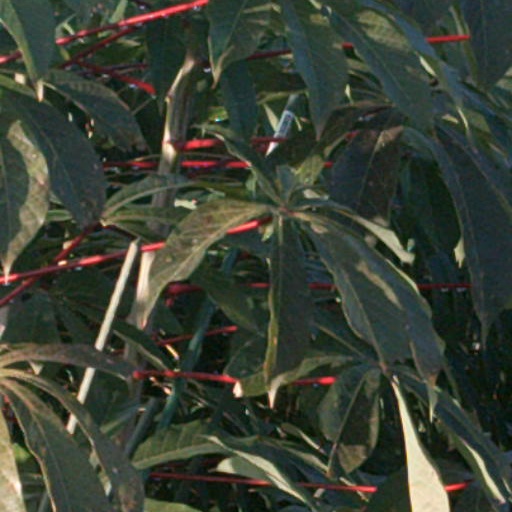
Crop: cassava